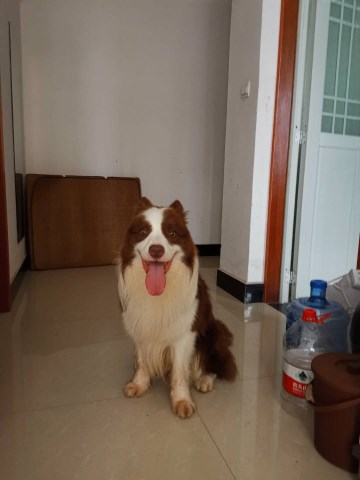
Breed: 2594-n000109-Border_collie